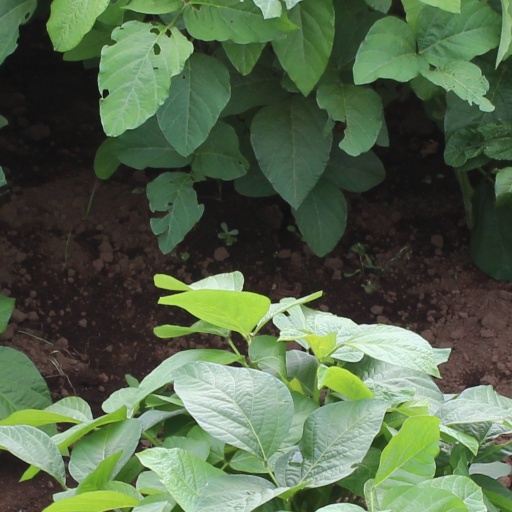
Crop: soybean